Bus transport in Cardiff

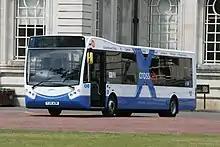
The NAT Group's X1 Crosscity service

Stagecoach South Wales, which has its headquarters in Cwmbran, operates routes mainly to the South Wales Valleys from central Cardiff.